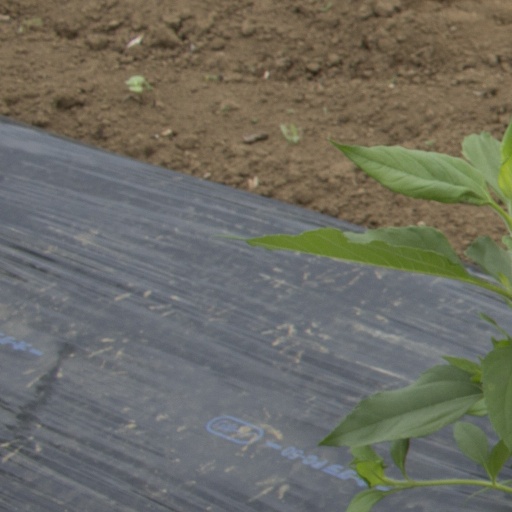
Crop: Jerusalem artichoke